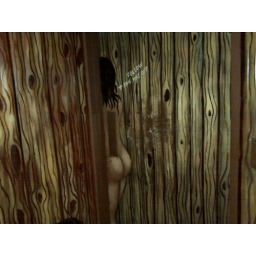
The painting on the idside of the door in the men's bathroom